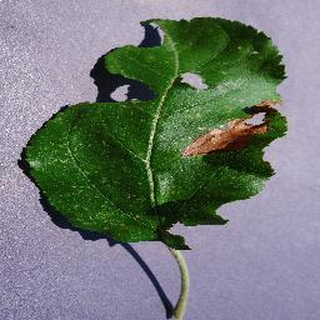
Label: apple_black_rot